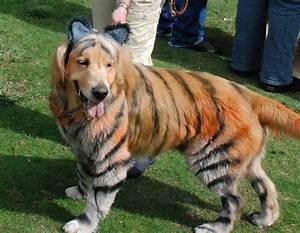
dog